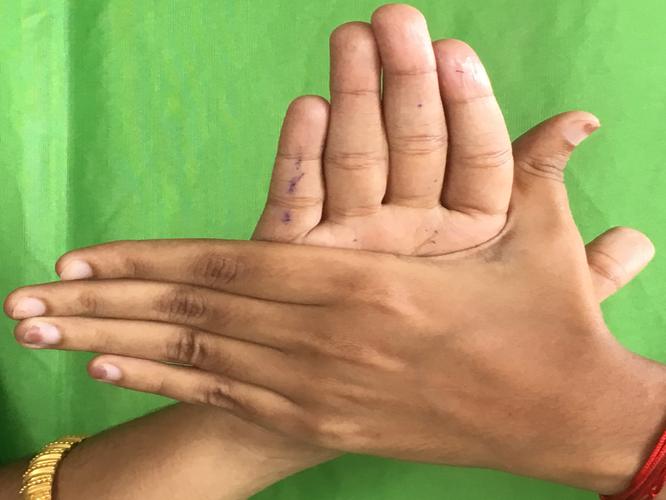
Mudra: Chakra
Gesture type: double_hand